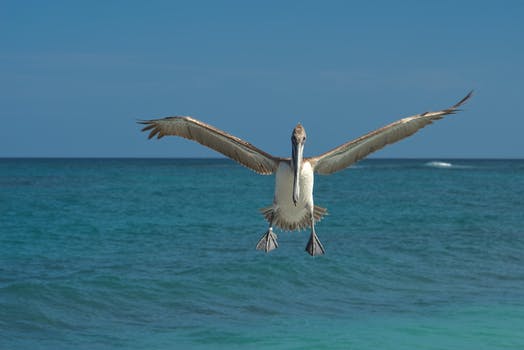
Label: No Watermark